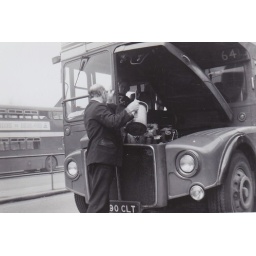
RM1190 takes on water at West Croydon bus station whilst on route 64 in around 1971.